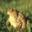
Label: frog